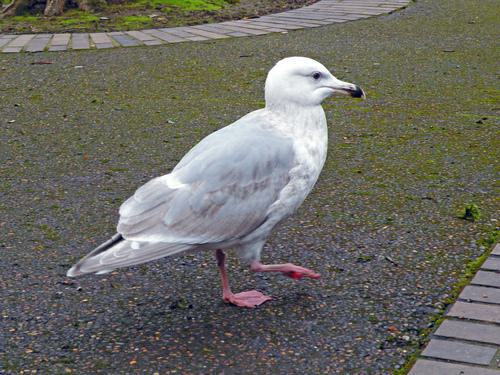
A photo of a glaucous winged gull